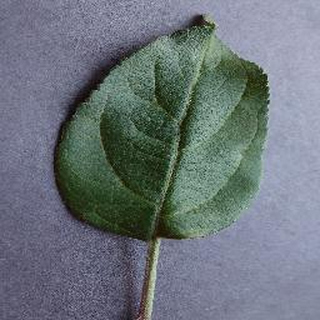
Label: healthy_apple